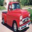
Label: pickup_truck